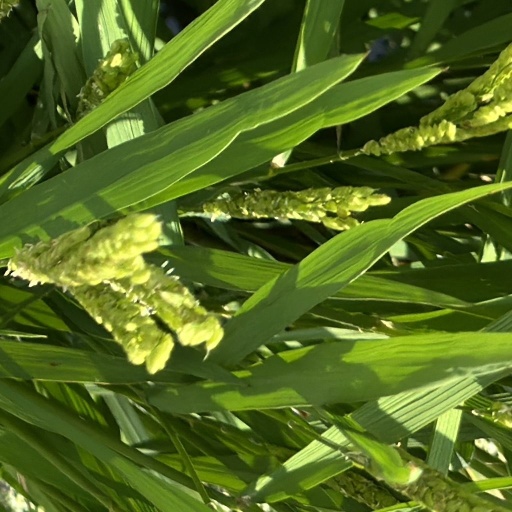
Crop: rice